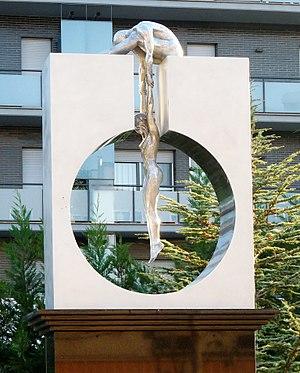
Lorenzo Quinn, né le 7 mai 1966 à Rome, est un sculpteur et ancien acteur italien.